H. R. Gross

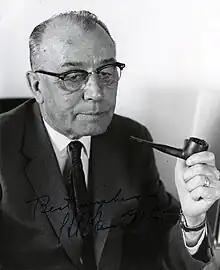
Official portrait,

Harold Royce Gross (June 30, 1899 – September 22, 1987) was a Republican United States Representative from Iowa's 3rd congressional district for thirteen terms. The role he played on the House floor, objecting to spending measures and projects that he considered wasteful, prompted "Time" magazine to label him "the useful pest."